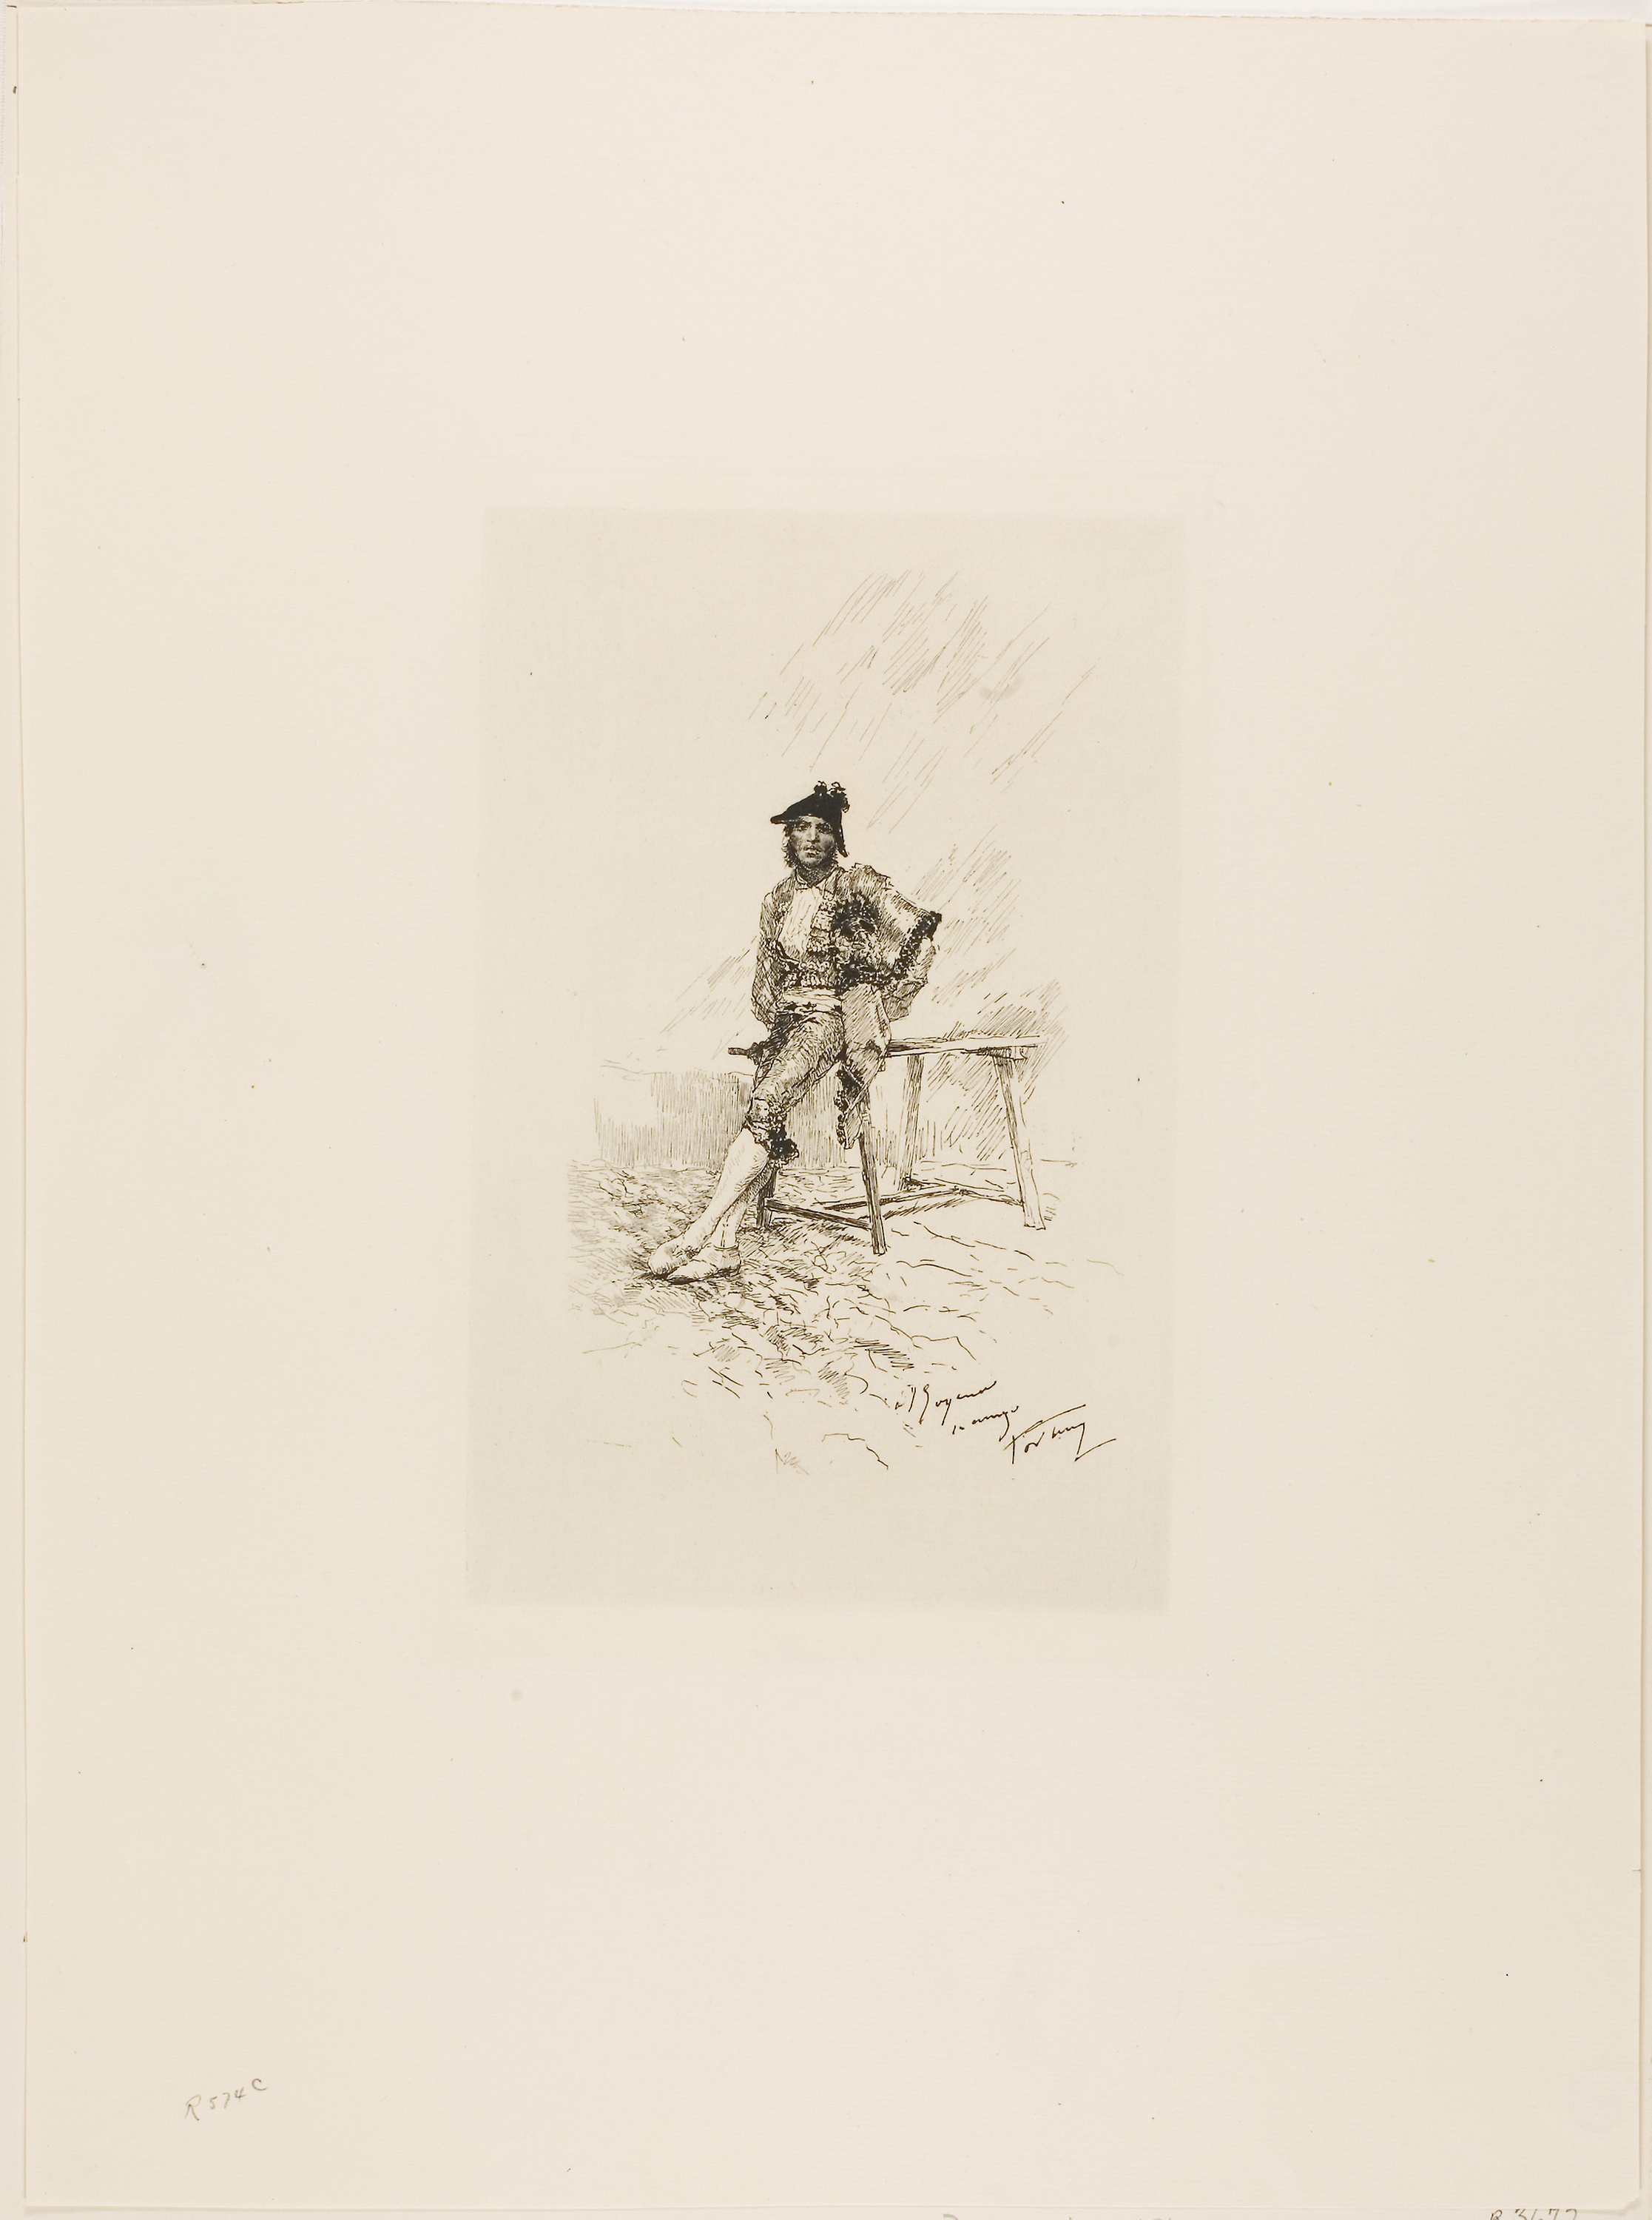
art, drawing, picture frame, artwork, font, visual arts